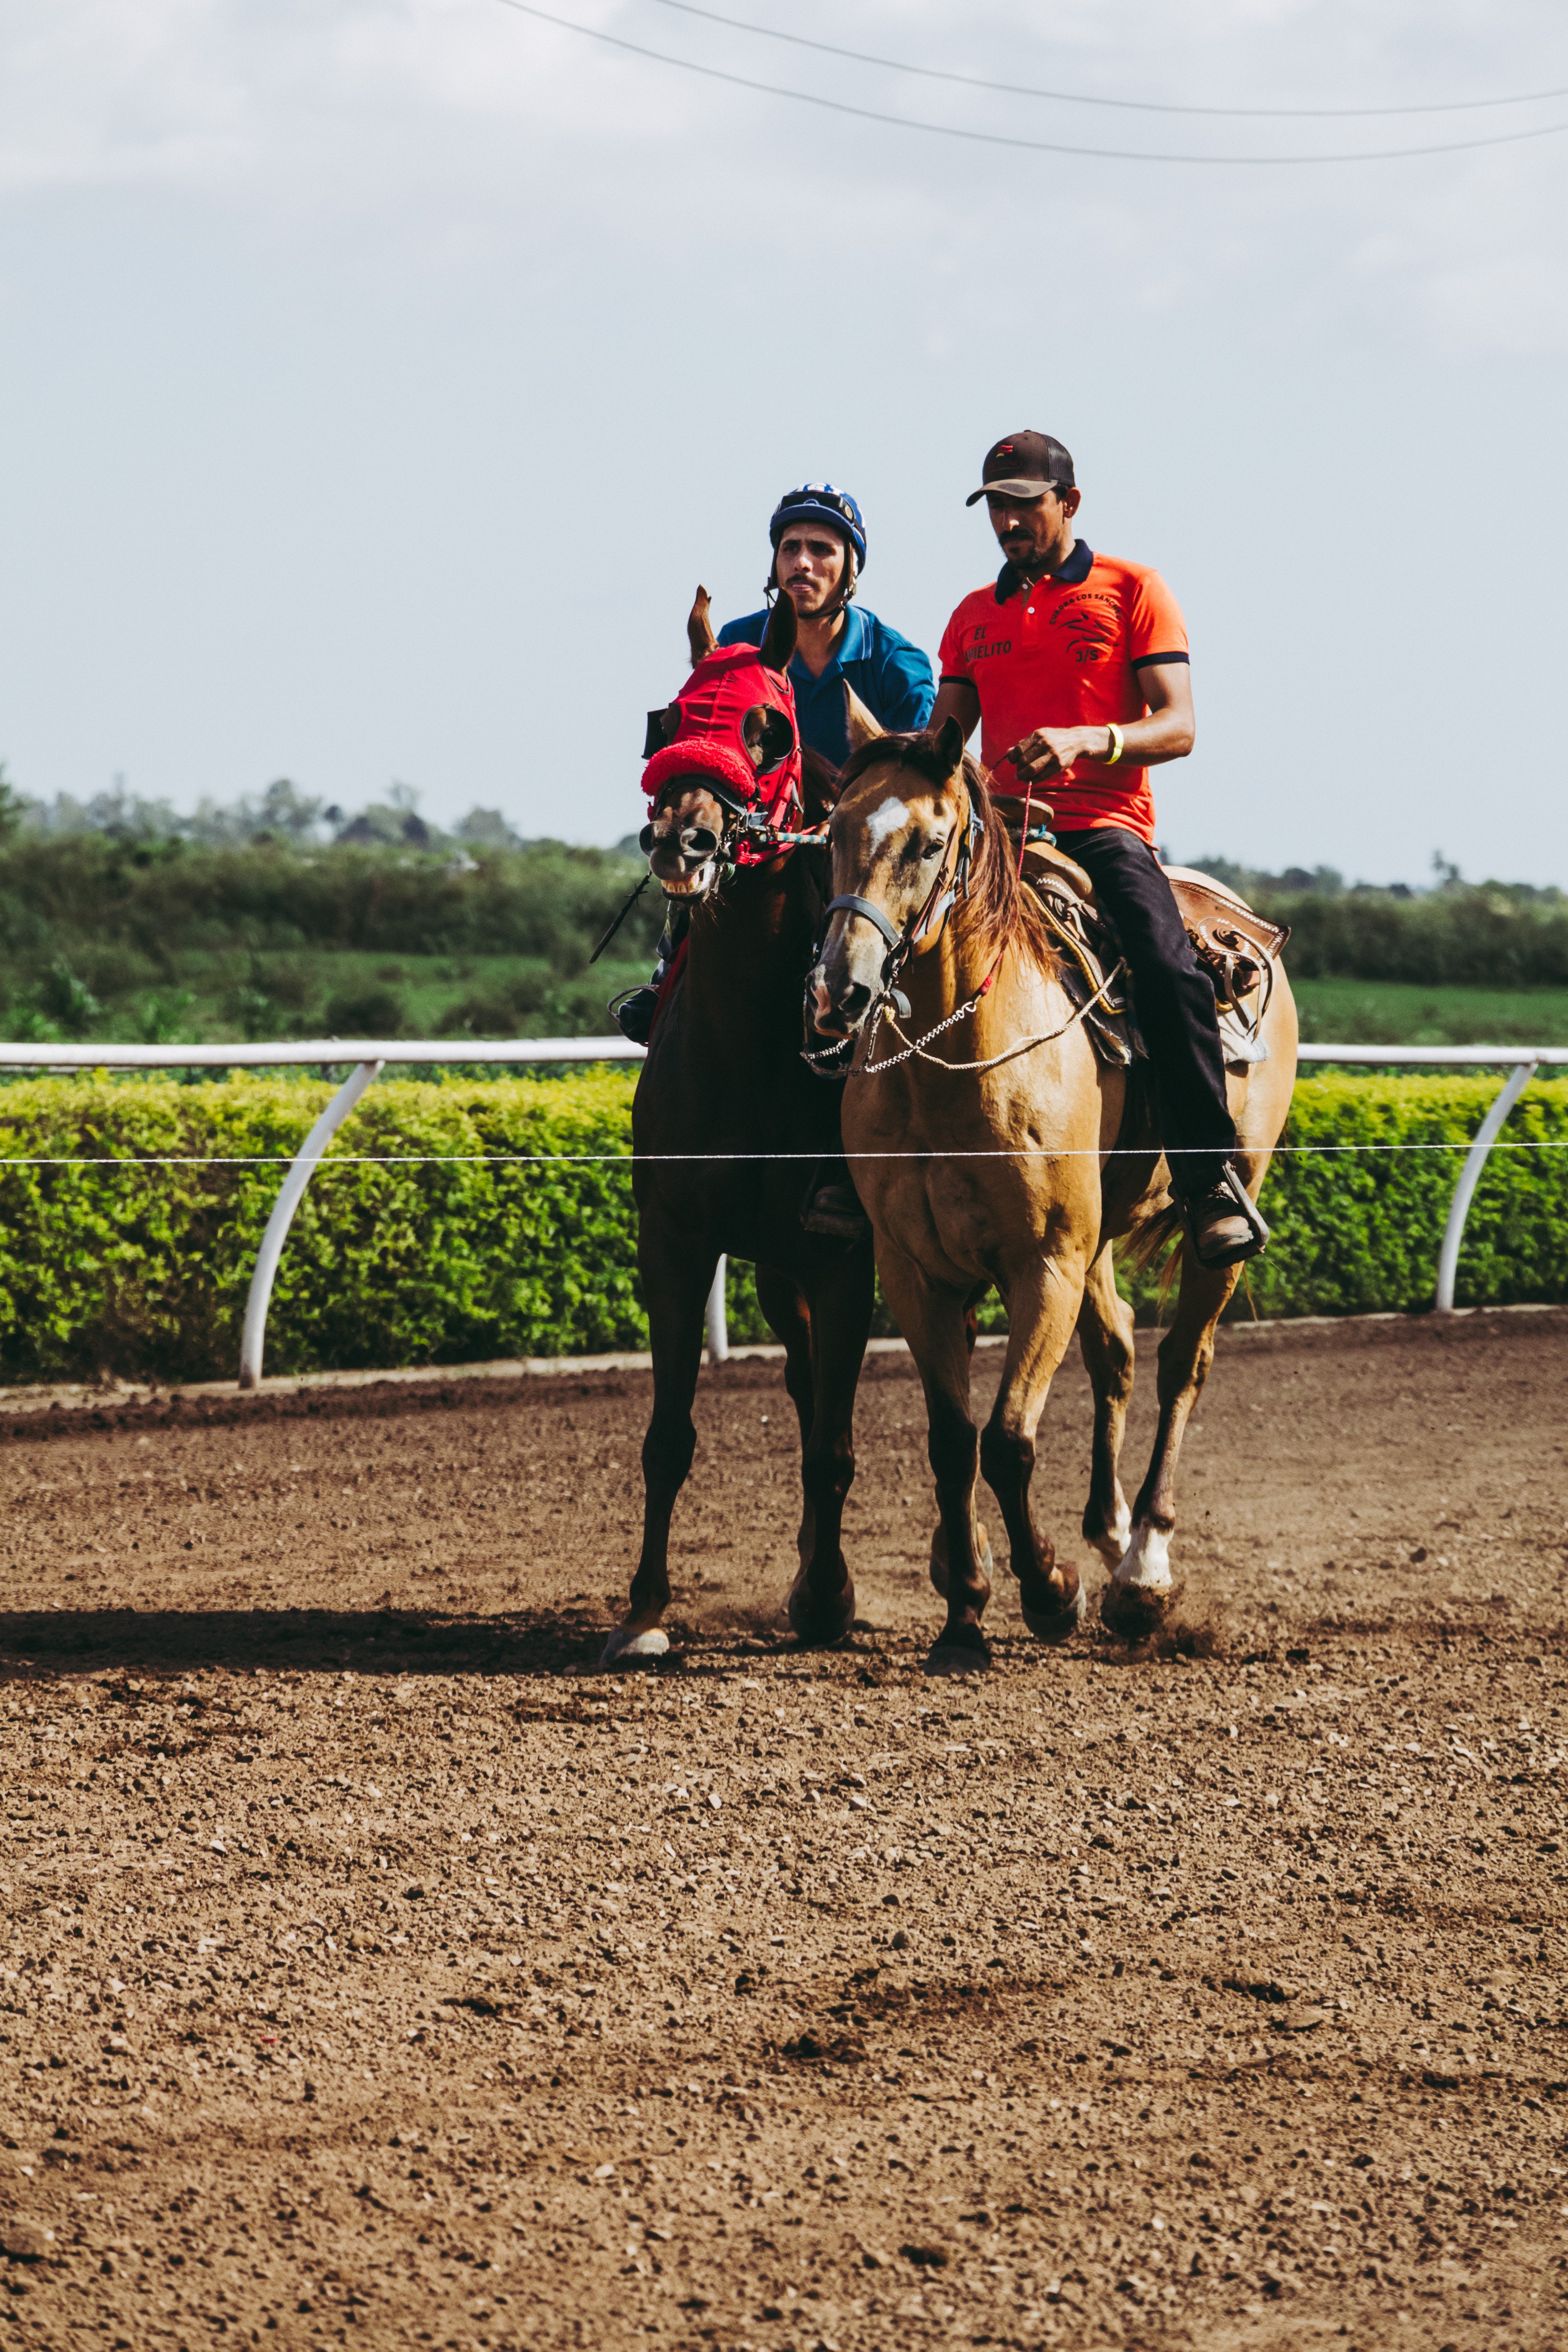
horse, jockey, horse like mammal, rein, pack animal, horse trainer, sand, tree, stallion, endurance riding, animal sports, horse harness, ranch, western riding, bridle, horse tack, mare, race, equestrianism, landscape, fun, equestrian, vacation, equestrian sport, horse racing